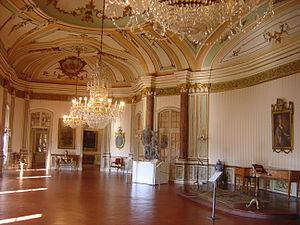
Le palais royal de Queluz est un château portugais du XVIIIᵉ siècle situé à Queluz, une freguesia de la municipalité de Sintra, dans le district de Lisbonne. Parmi les derniers grands bâtiments rococo construits en Europe, le palais a été conçu comme lieu de villégiature estivale pour Pierre III de Bragance, roi consort et futur mari de la reine Marie Iʳᵉ, sa nièce.